Dresden-Friedrichstadt station

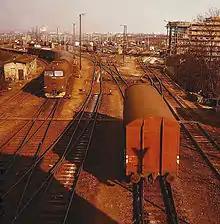
While a single wagon rolls over the hump, a DR class V 200 locomotive pulls the next set of wagons uphill. The new signal box 9 on the right edge of the picture is still under construction. (1981)

The engineers dealt with this problem as part of the comprehensive modernisation of the marshalling yard between 1928 and 1935. A rope shunting system for maintaining a controlled flow rate was installed from October 1928. The rope shunting system consisted of one cable wagon each for each of the four cable haulage tracks that ran on narrow gauge tracks laid between the rails (Chemnitz Hilbersdorf marshalling yard based on this system). Two of them were connected together by a cable that ran over a pulley in the drive house on top of the hump. After the wagons were towed up the hump, the locomotive was separated and the wagons were coupled to cable wagons. When each cable wagon ran downhill, the other cable wagon it was connected to by cable was hauled up the hill. The control of the machines hauling the cables in the control building was taken over by the new electro-mechanical "signal box" "20", so that the flow rate of wagons could be regulated. Built on a bridge above the tracks, it had a good overview of the hump and replaced the former mechanical "signal box" "20". Subsidiary signal boxes A–G took over control of the main distribution points. In addition Deutsche Reichsbahn built several tracks covered by coarse-grained sand to stop wagons that had got out of control. These tracks still exist today.